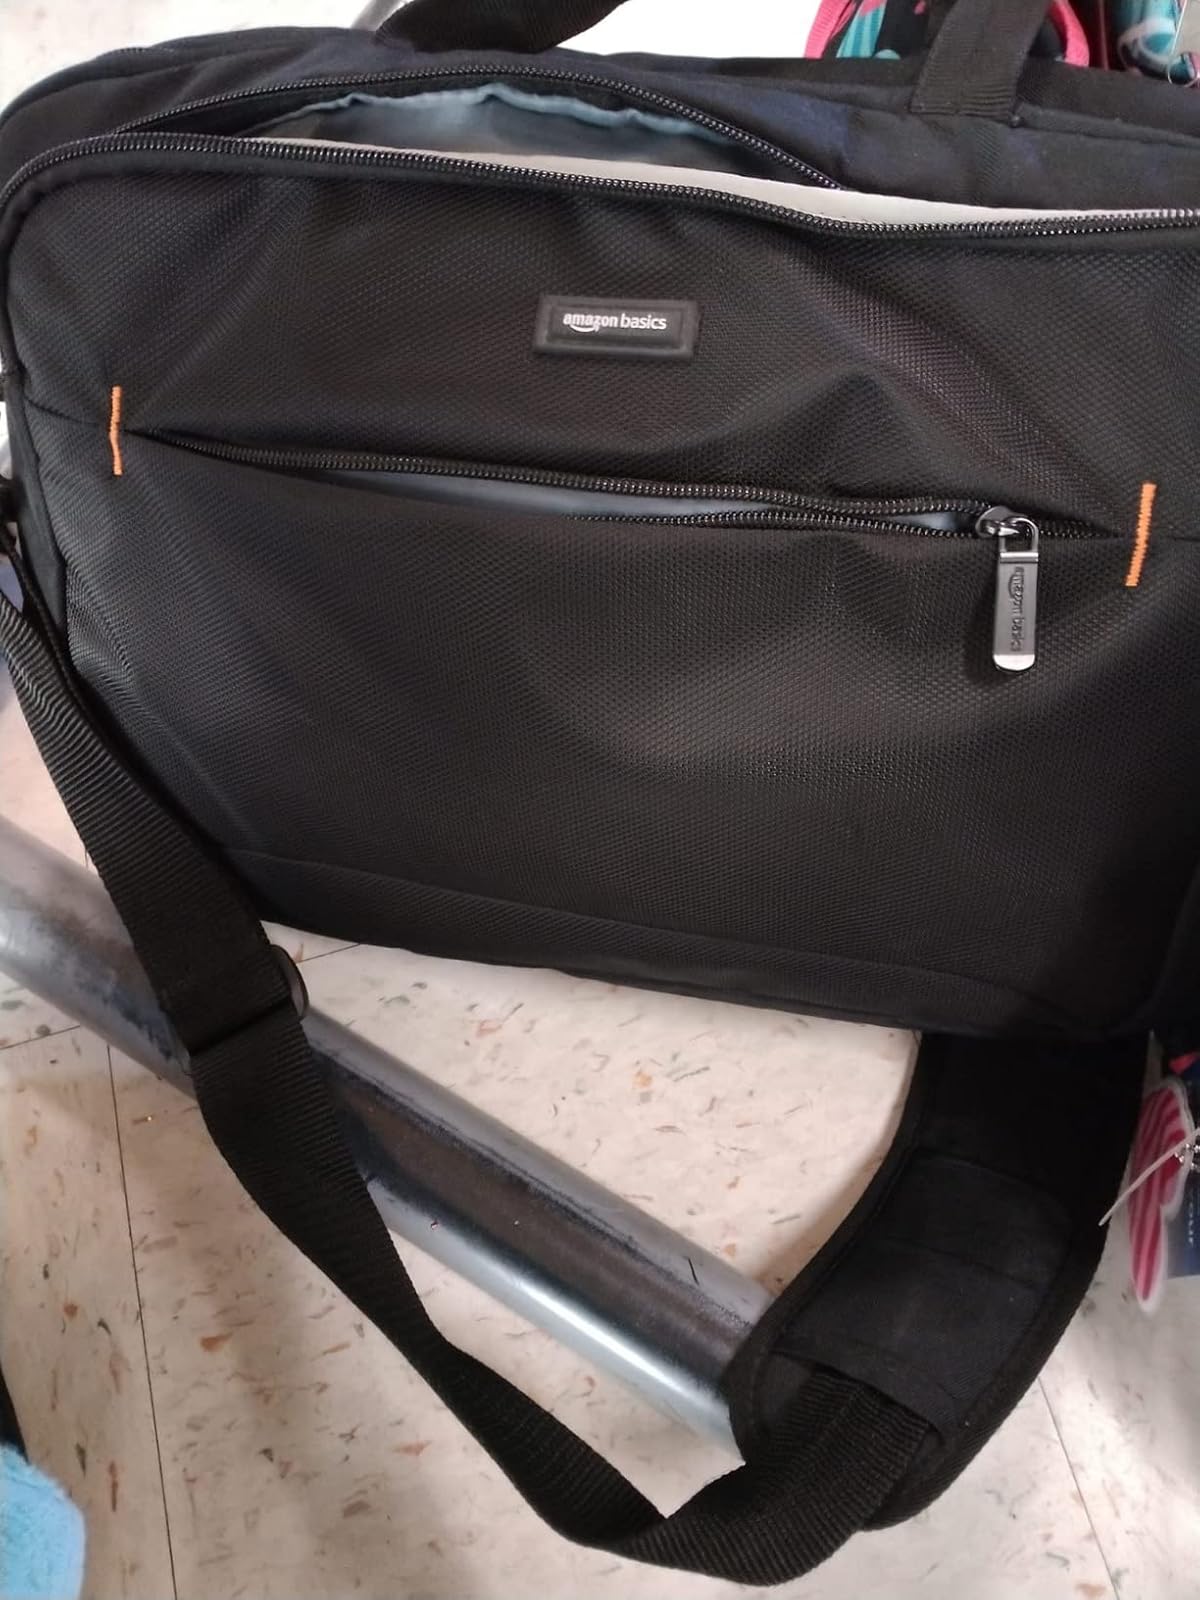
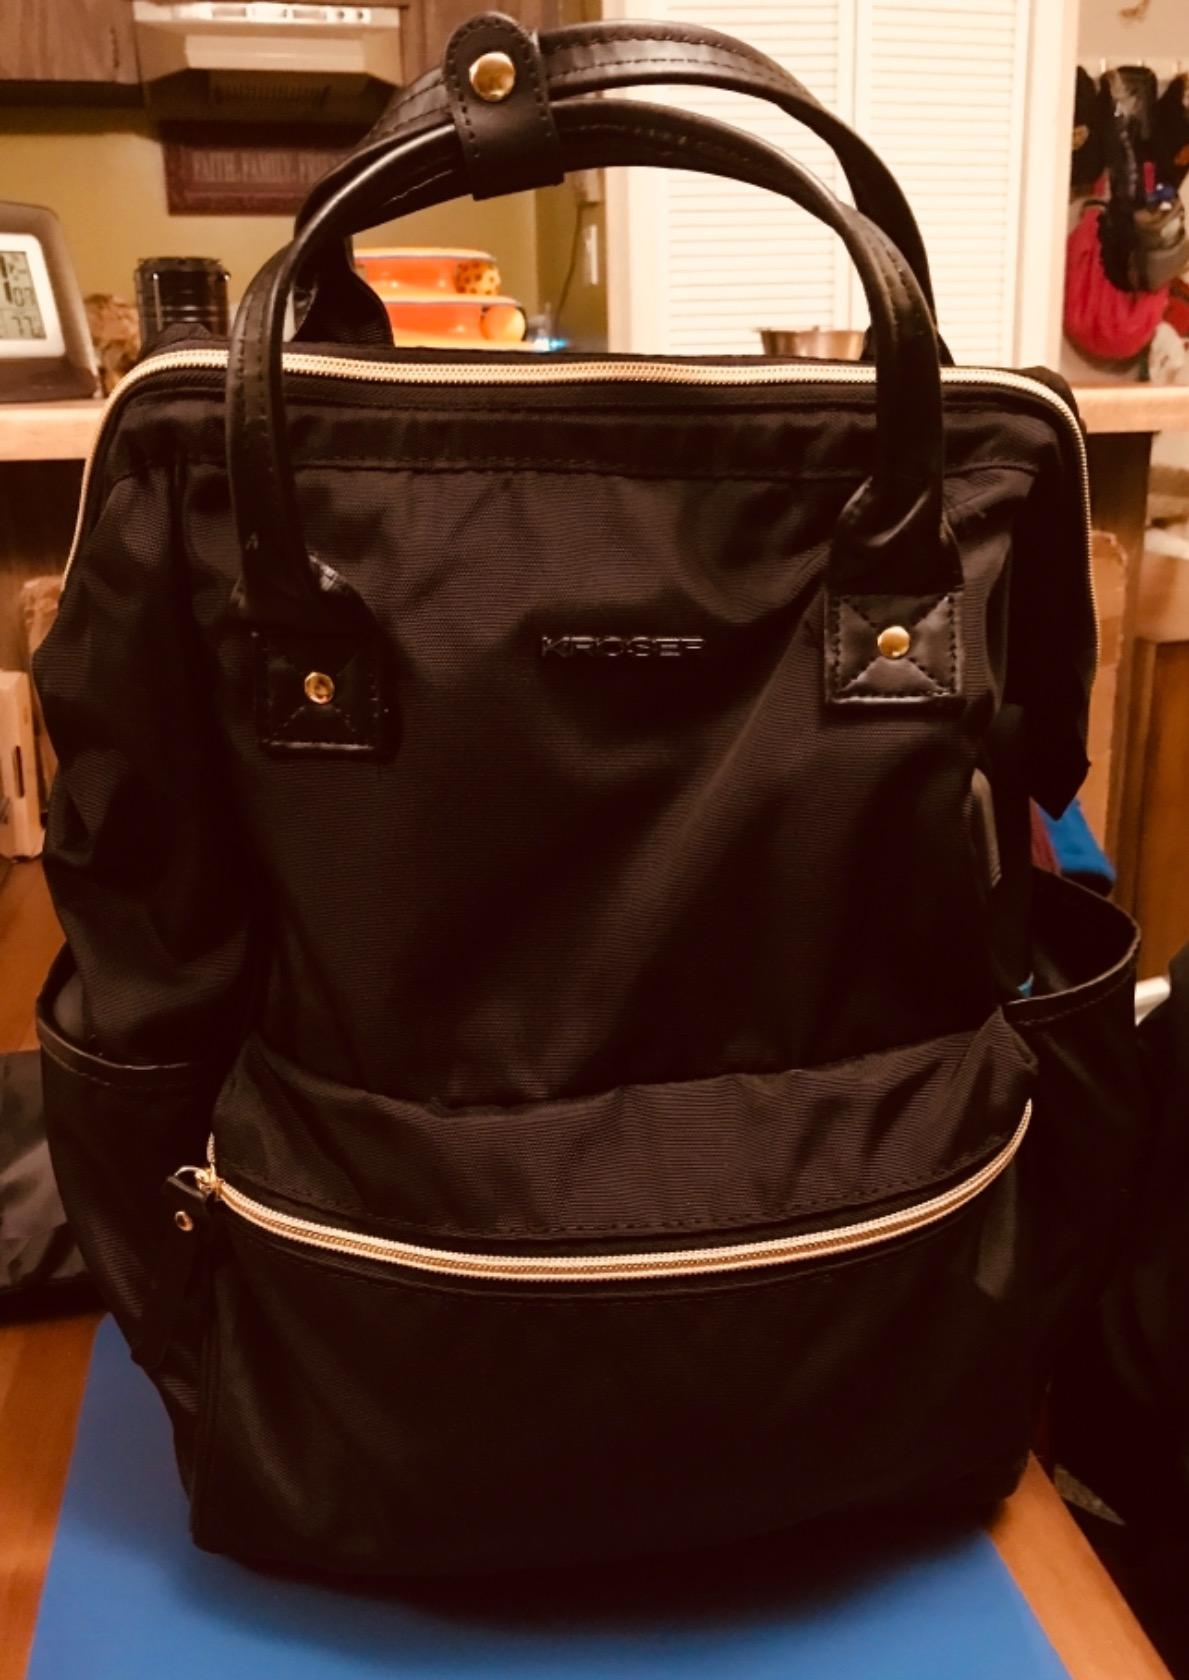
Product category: bag
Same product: no